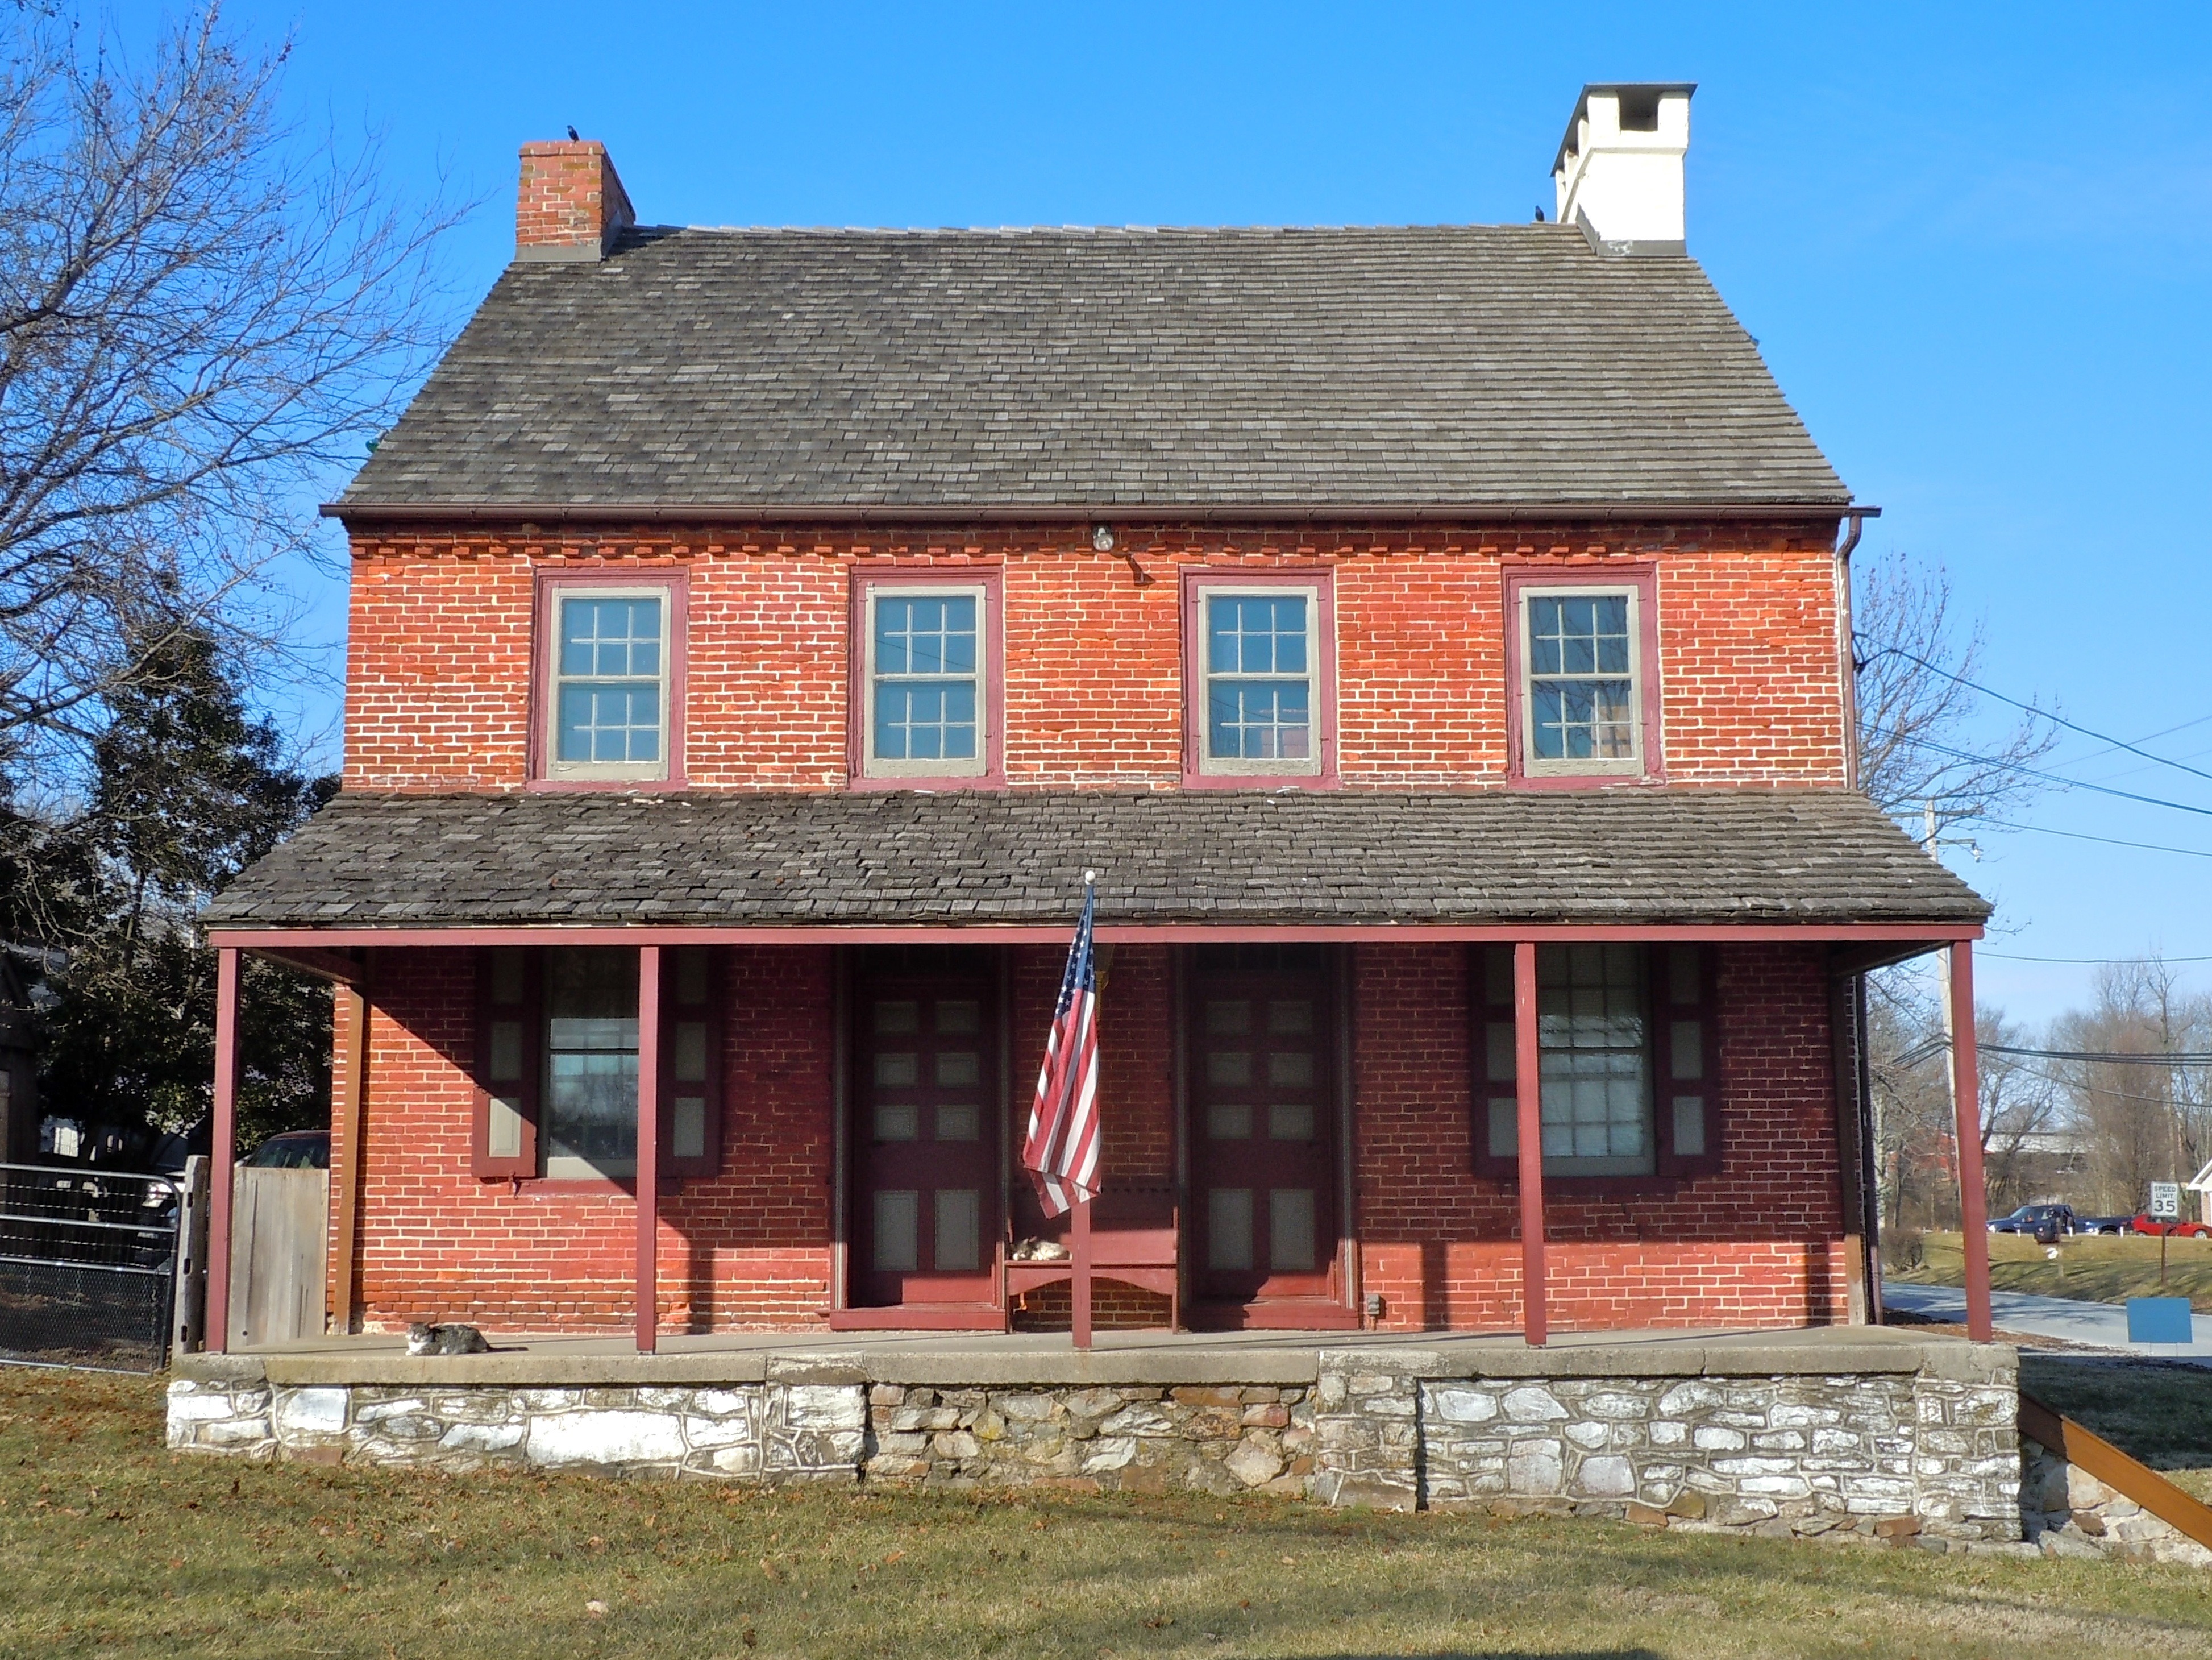
nature, architecture, sky, wood, house, window, roof, building, barn, home, summer, spring, cottage, landmark, facade, property, brick, outside, farmhouse, pennsylvania, historical, estate, log cabin, brickwork, siding, real estate, residential area, sandy hill tavern